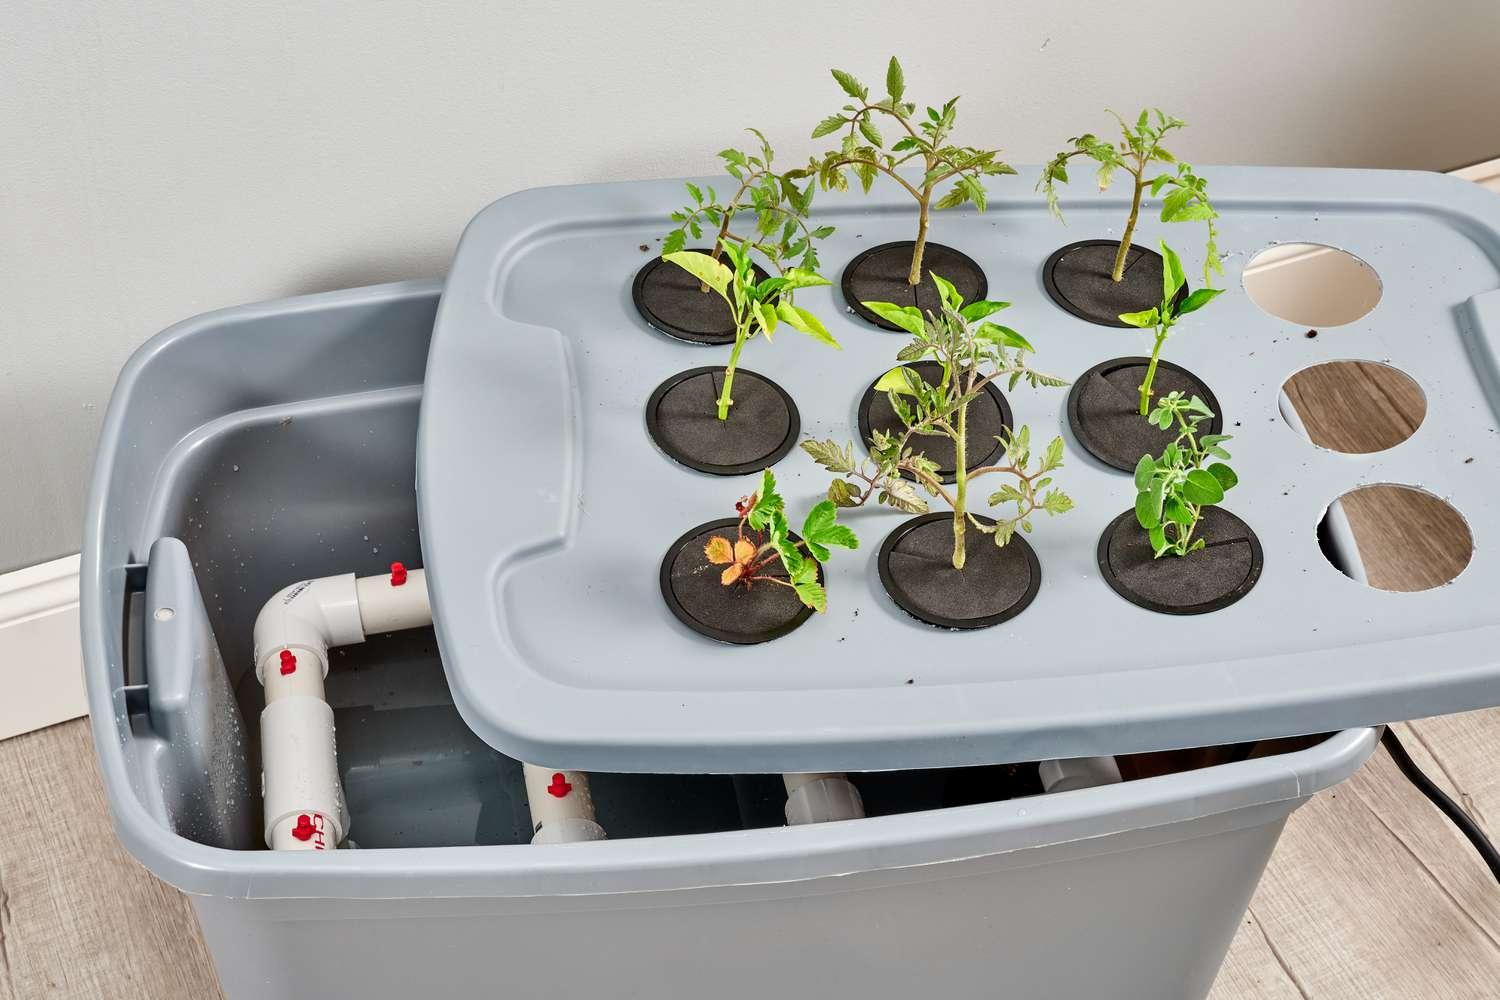
Teknolojia ya kilimo cha haidroponi, ambapo mboga hulimwa bila kutumia udongo bali hupandwa kwenye maboksi maalumu, yanapokea virutubisho kupitia bomba za umwagiliaji. Njia hii ni rafiki kwa mazingira, hutumia maji kidogo na hutoa mazao bora kwa muda mfupi. Inafaa kwa kilimo cha kisasa mijini na maeneo yenye ardhi finyu.